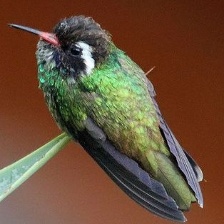
Species: WHITE EARED HUMMINGBIRD
Scientific name: BASILINNA LEUCOTIS
ImageNet parent category: hummingbird